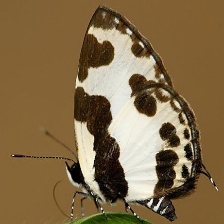
Species: ELBOWED PIERROT